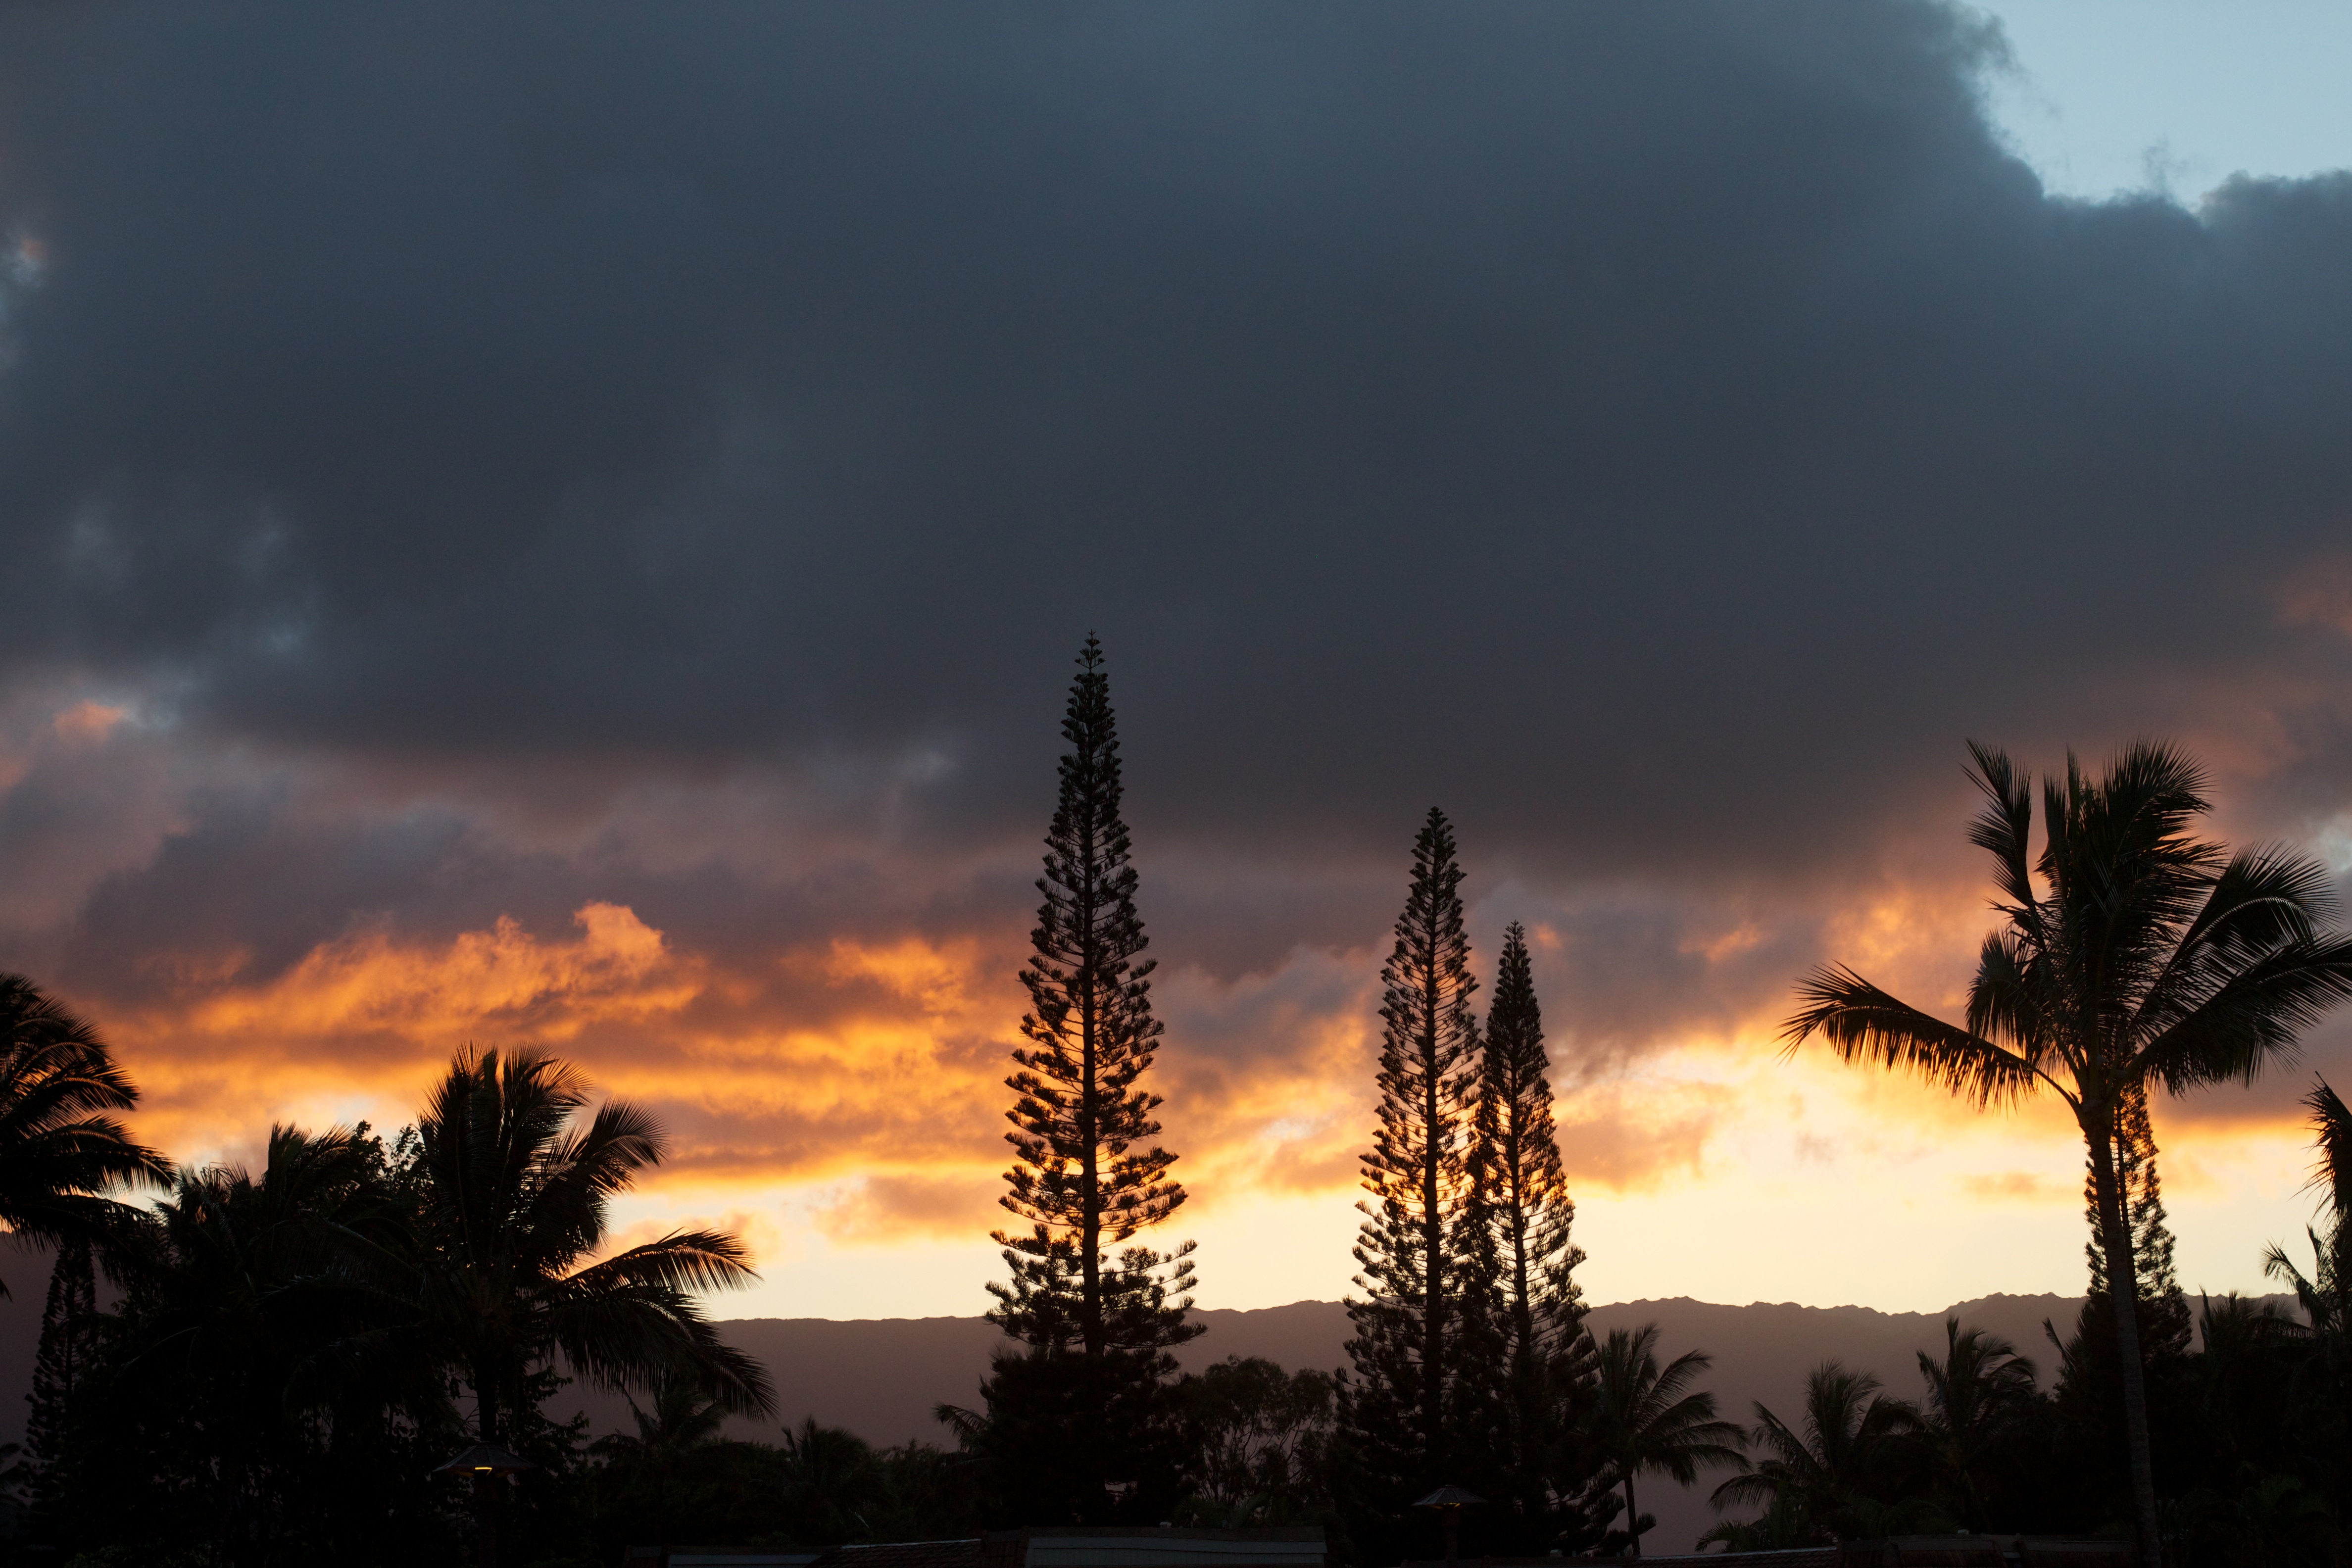
tree, nature, cloud, sky, sun, sunrise, sunset, sunlight, morning, dawn, atmosphere, dusk, evening, weather, hawaiikauai, atmospheric phenomenon